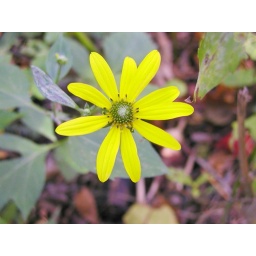
yellow flower found in Great Smoky Mountains